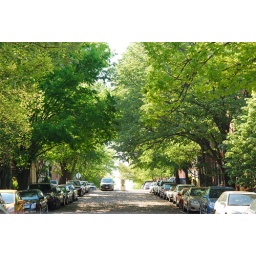
handsome Captain's Row. So many ships in bottles in the homes that line this picturesque street, I bet